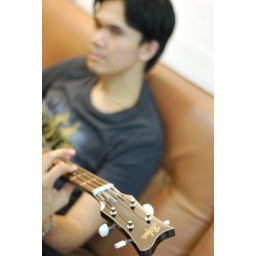
Cellophane flowers of yellow and green towering over your head